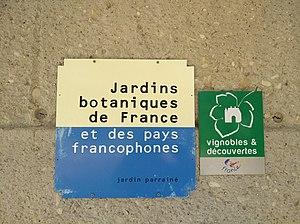
Plaque des Jardins botaniques de France et des pays francophones, à l'Espace Pierres Folles, à Saint-Jean-des-Vignes (Rhône, France).
Jardins botaniques de France et des pays francophones, abrégé par le sigle JBF, est une association loi de 1901 créée en 1979 dans le but de réunir les jardins botaniques, les personnes morales et les personnes physiques ayant des responsabilités dans ces jardins, publics ou privés, de langue française.